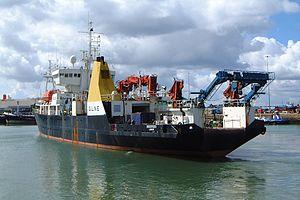
Le RRS Discovery est un bateau britannique de recherche scientifique, appartenant au Natural Environment Research Council. Construit en 1962, il est nommé comme le bateau de 1901 de Robert Falcon Scott, RRS Discovery, lors de l'Expédition Discovery de 1901 à 1904 dans l’Antarctique.